Weisskunig

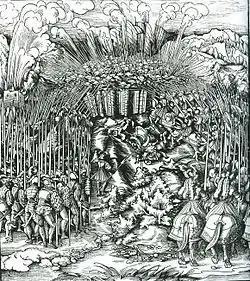
One of many battle scenes in the illustrations

Maximilian I, and his father Frederick III, were part of what was to become a long line of Holy Roman Emperors from the House of Habsburg. Maximilian was elected King of the Romans in 1486 and succeeded his father on his death in 1493.